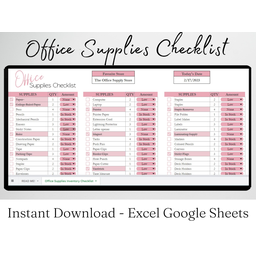
Label: paper